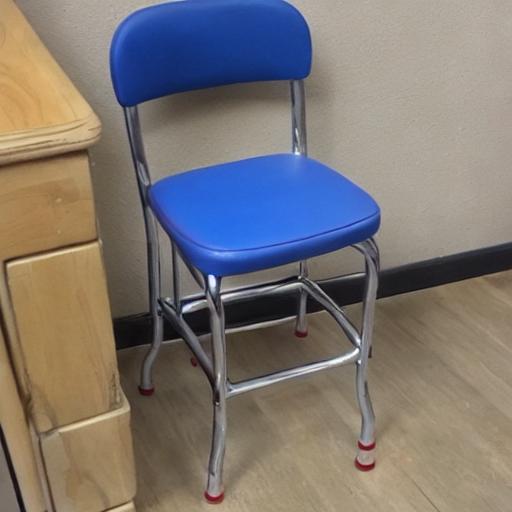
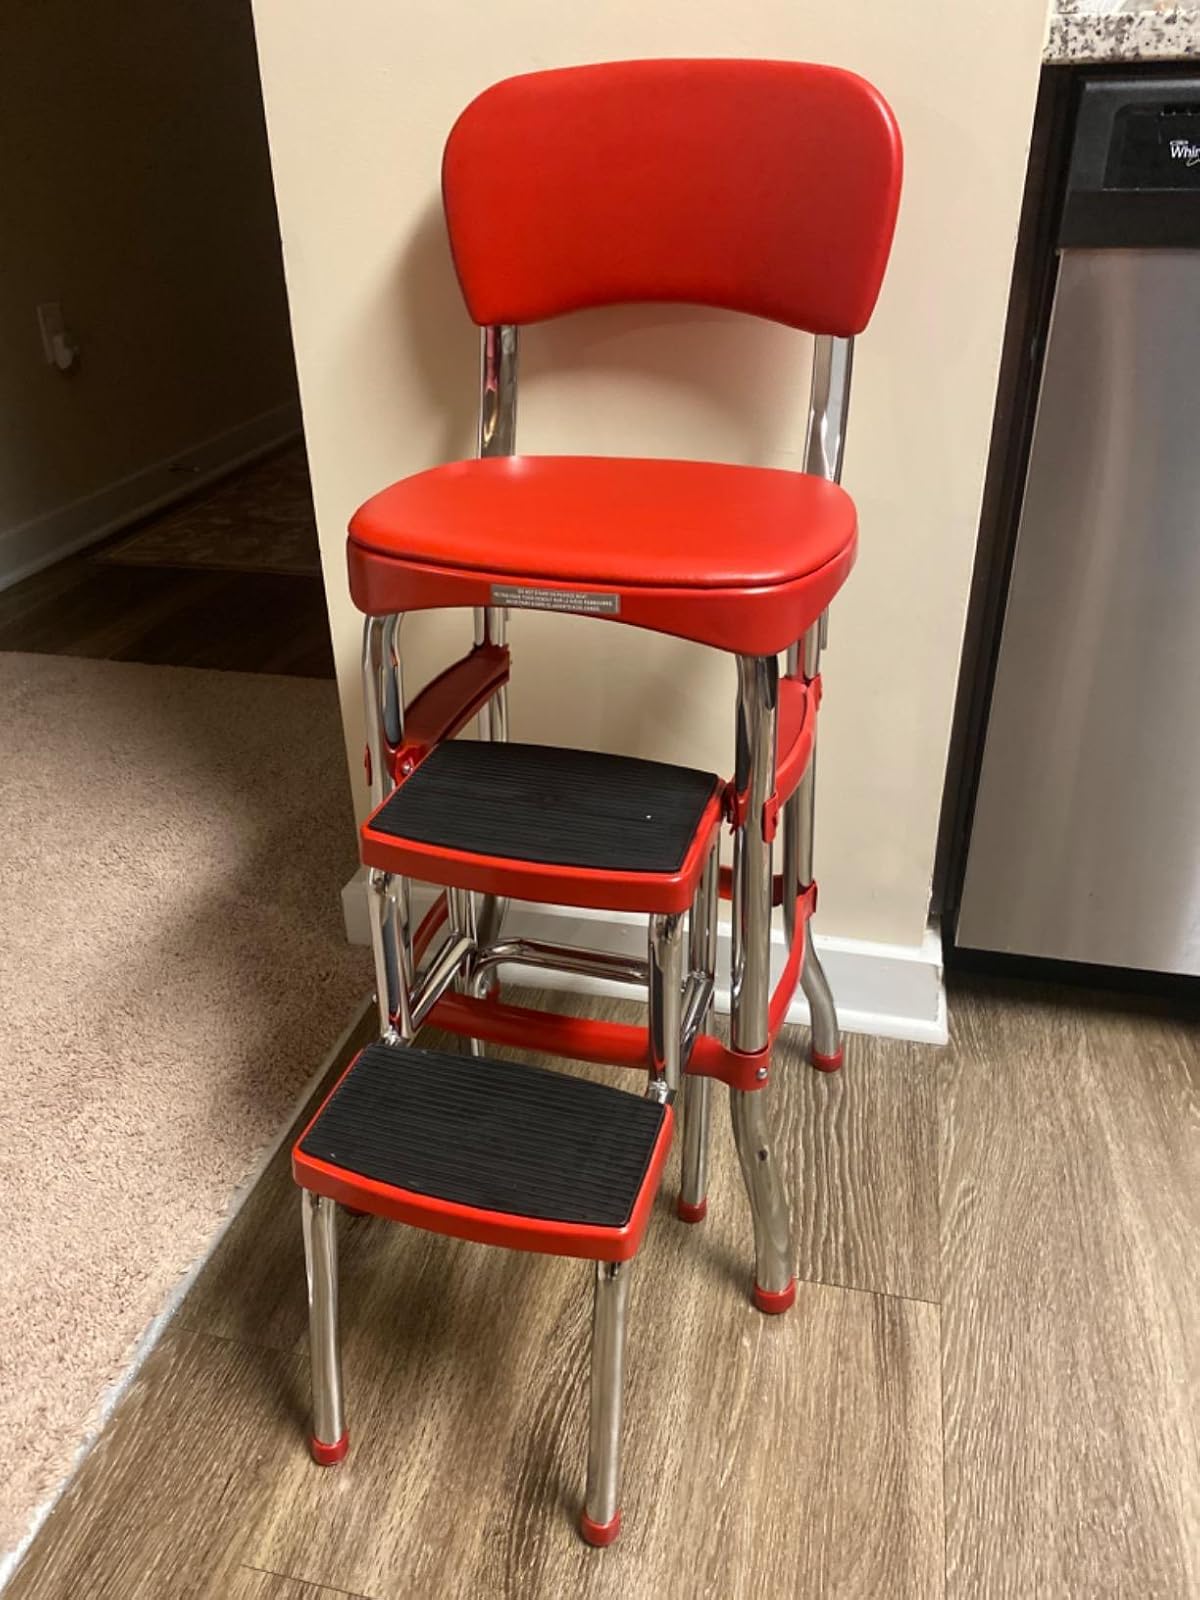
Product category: items_chair
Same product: no